Redlichiina

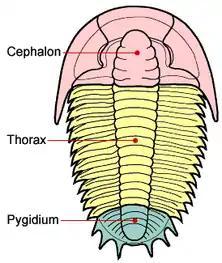
Diagram showing the cephalon, thorax and pygidium of an example trilobite.

Cephalon: Opisthoparian facial sutures. Early forms tend to have tapering, conical glabella with furrows extending far backwards while later forms with glabella expanding forwards to inflated frontal lobe. The hypostome is conterminant (e.g., Redlichia) or natant (e.g., Dolerolenus). The rostral plate is narrower than in suborder Olenellina, bound by rostral and connective sutures.